HMS Bellerophon (1786)

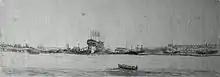
Anonymous drawing, c. 1786, of "Bellerophon" on the stocks at Frindsbury, prior to being launched

By the time "Bellerophon" was launched, there was no pressing need for new warships. The signing of the Treaty of Paris in 1783 brought the American War of Independence to an end while "Bellerophon" was still under construction. Though Greaves had been contracted to have her ready for launching by April 1784, she spent another two years on the slipway, probably because the Navy Board ordered construction work to be delayed to allow her timber to be seasoned, a luxury available now that there were no pressing military needs. When the launch came, it was delayed several times, finally taking place during a period of heavy autumn storms in October 1786. She was launched with little ceremony on 7 October 1786, by Commissioner Charles Proby, of Chatham Dockyard. She was then towed across the River Medway and anchored off Chatham Dockyard. She was taken into the dry dock there on 7 March 1787, where her hull was fitted with copper sheathing, and she was fitted for the Ordinary. Her final costs came to £30,232.14.4d paid to Greaves for building her, and a further £8,376.15.2d spent on fitting her for service.